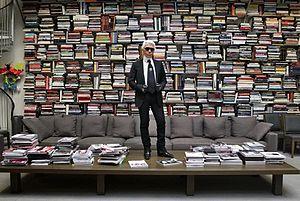
Karl Otto Lagerfeld, né le 10 septembre 1933 à Hambourg et mort le 19 février 2019 à Neuilly-sur-Seine, est un grand couturier et styliste allemand, également photographe, dessinateur, designer, réalisateur et éditeur.